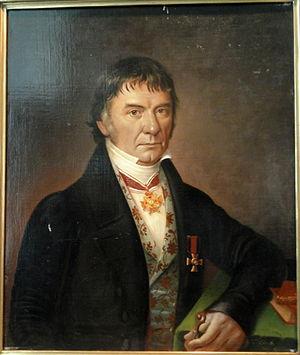
Carl Reinhold Sahlberg, né le 22 janvier 1779 à Eura et mort le 18 octobre 1860 à Yläne, est un naturaliste suédophone de Finlande, sujet de l'Empire russe, spécialiste en entomologie. C'est le père du zoologiste et botaniste Reinhold Ferdinand Sahlberg. Son abréviation en zoologie est Sahlberg ou parfois C. R. Sahlberg.